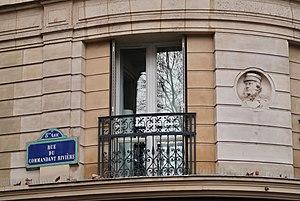
Plaque et bas-relief, rue du Commandant-Rivière (Paris, 8e).
La rue du Commandant-Rivière est une voie du 8ᵉ arrondissement de Paris.